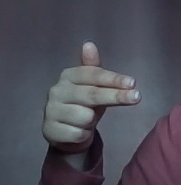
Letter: ghain